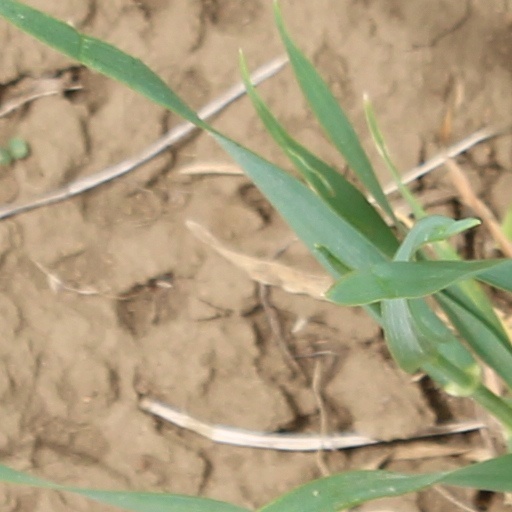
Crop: wheat